Culture of Bengaluru

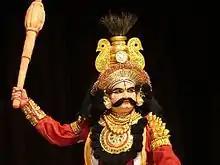
Yakshagana – a theatre art is often played in town hall

Bangalore is home to the Kannada film industry which churns out about 100 movies each year and is the fifth largest movie industry in India, in terms of revenue. The Kannada Movie Industry has spawned a different colloquial type variety altogether, commonly referred to as "Bangalore Kannada".